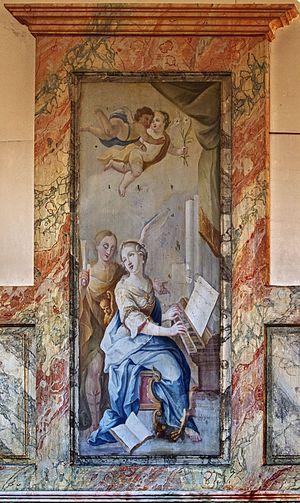
Johann Georg Pfunner, né entre 1713 et 1716 à Schwaz dans le Tyrol autrichien et mort le 24 mai 1788 à Fribourg-en-Brisgau, est un peintre rococo austro-allemand et un des premiers peintres classicistes. Il a travaillé principalement dans le Pays de Bade allemand, ainsi qu'en Alsace.
Cécile de Rome, une des saintes Cécile, ou sainte Aziliz dans le calendrier breton des saints, est une sainte chrétienne. Elle aurait vécu à Rome, aux premiers temps du christianisme. Sa légende en fait une vierge qui, mariée de force, participa à la conversion de son mari et l'amena à respecter son vœu de virginité. Sa fête a été fixée au 22 novembre. Sainte Cécile est la patronne des musiciens et des musiciennes ainsi que des brodeurs.